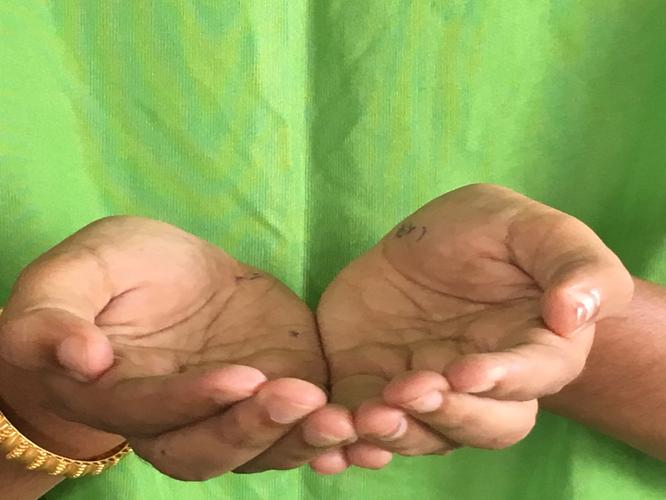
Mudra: Pushpaputa
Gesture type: double_hand